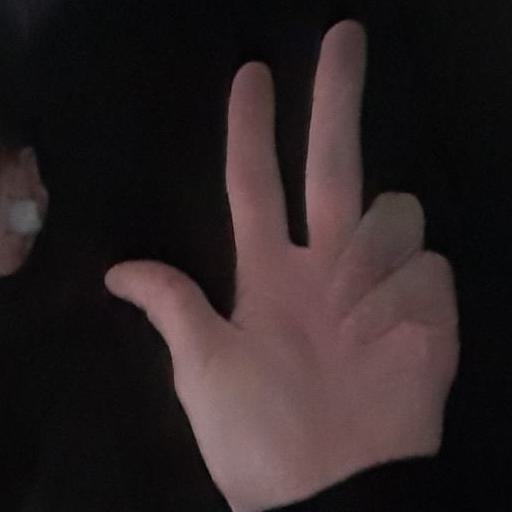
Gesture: three2